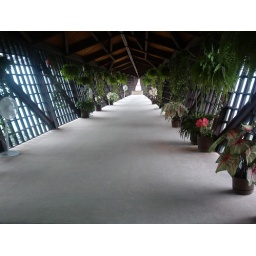
this was a walkway thing that came off of the house on the rock. You would be walking over trees.